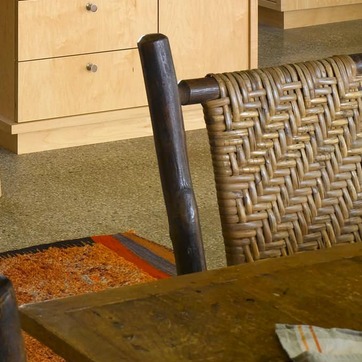
Material: wood